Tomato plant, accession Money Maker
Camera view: bottom (45 deg); turntable rotation: 90 degrees
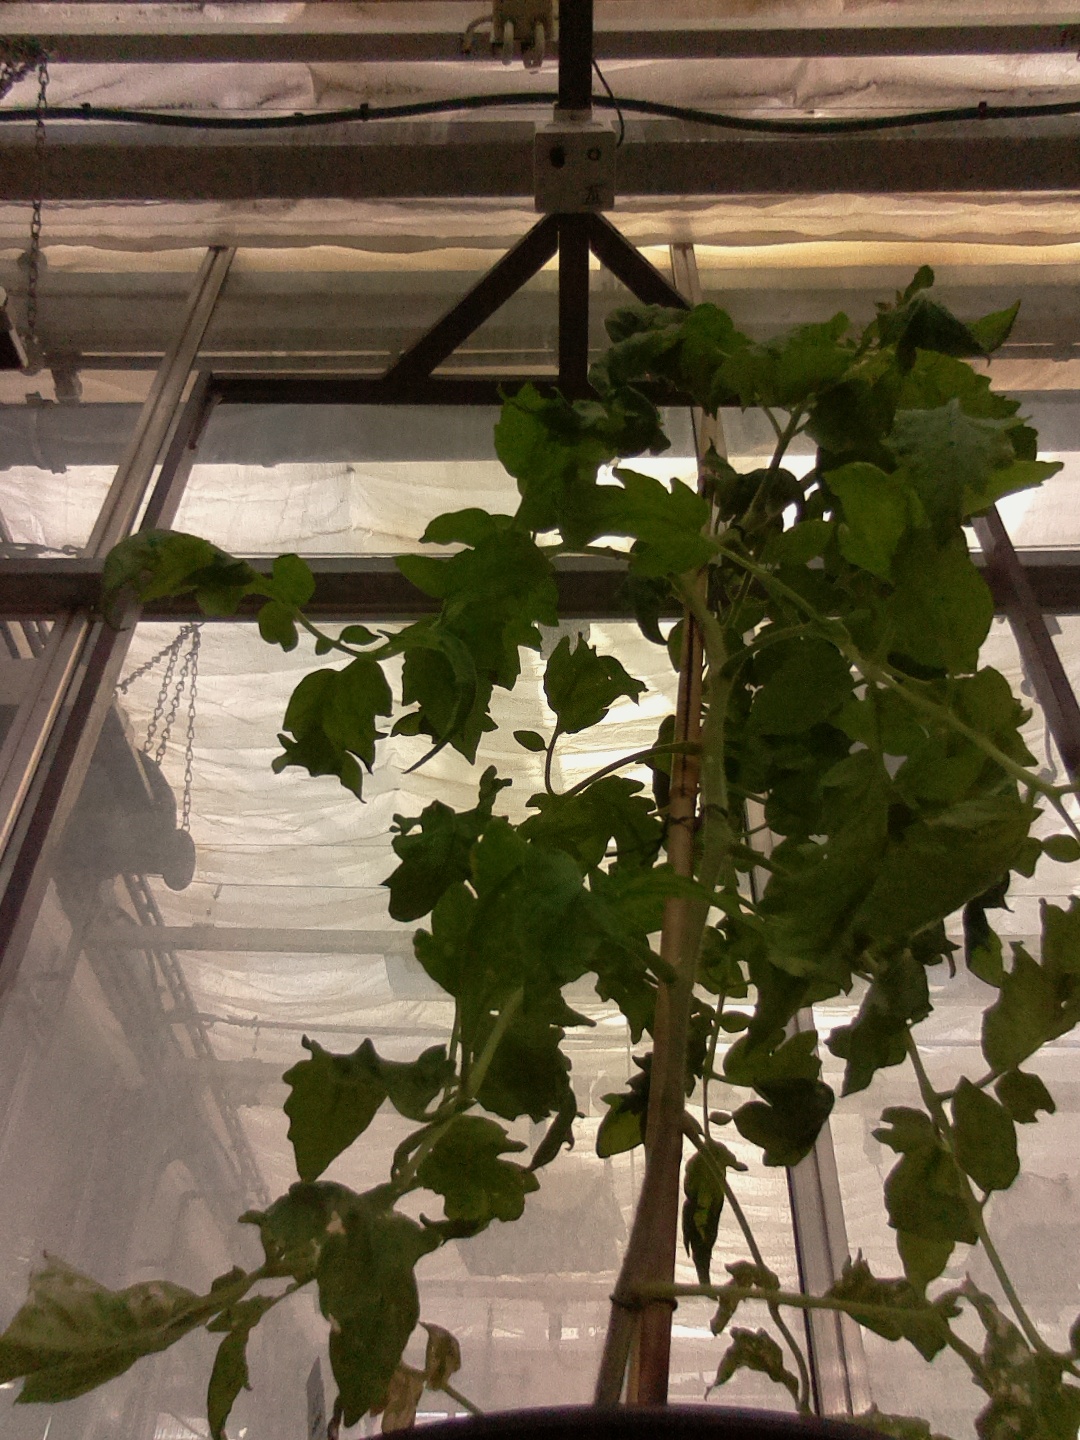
BBCH growth stage 61: 10%-20% of flowers open